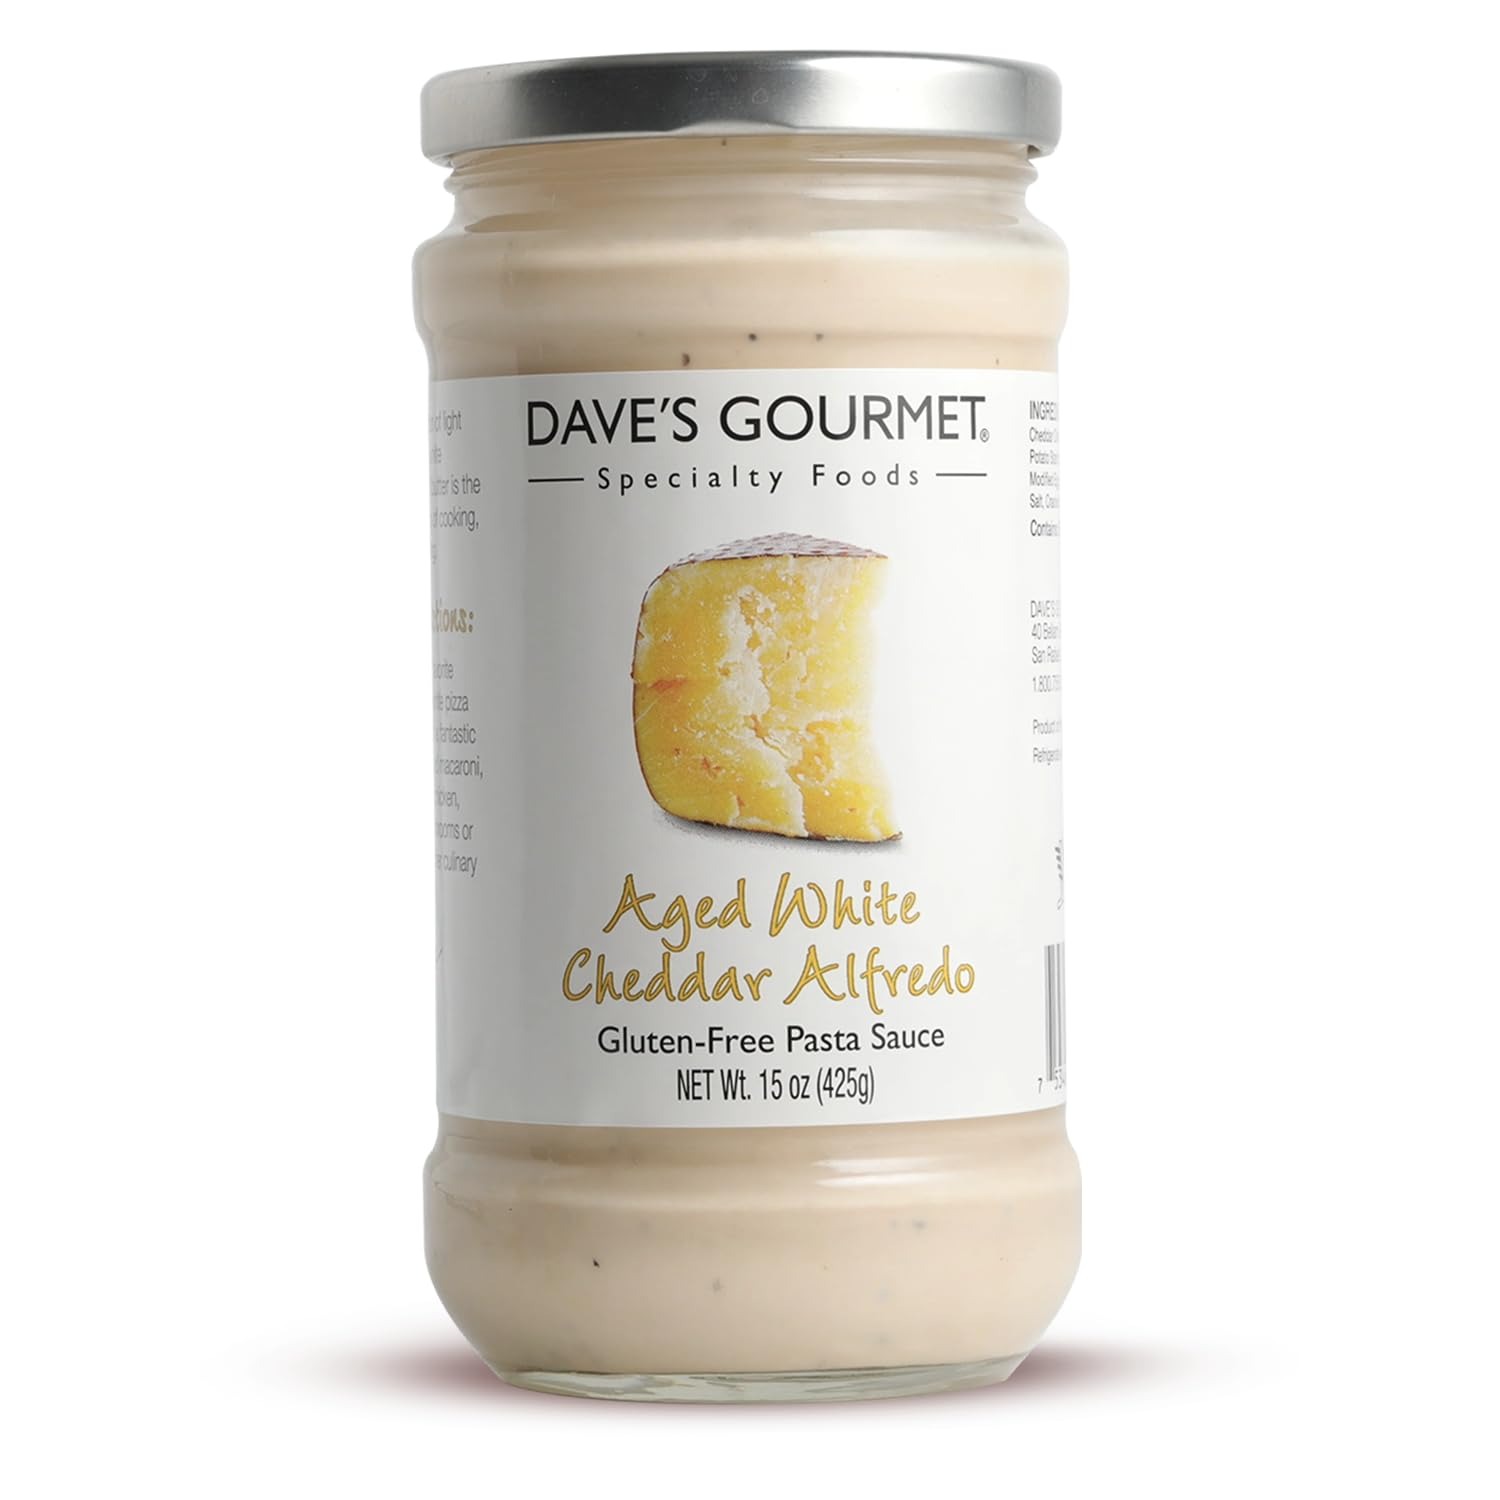
Item Name: DAVES GOURMET Aged White Cheddar Alfredo Sauce, 15 OZ
Product Description: Meals
Value: 15.0
Unit: Ounce

Price: 9.8